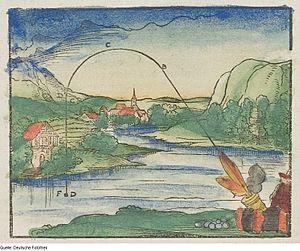
L’impetus est une doctrine élaborée à Alexandrie puis au Moyen Âge par les savants arabes puis latins, pour améliorer la physique d'Aristote et expliquer le mouvement des corps physiques.